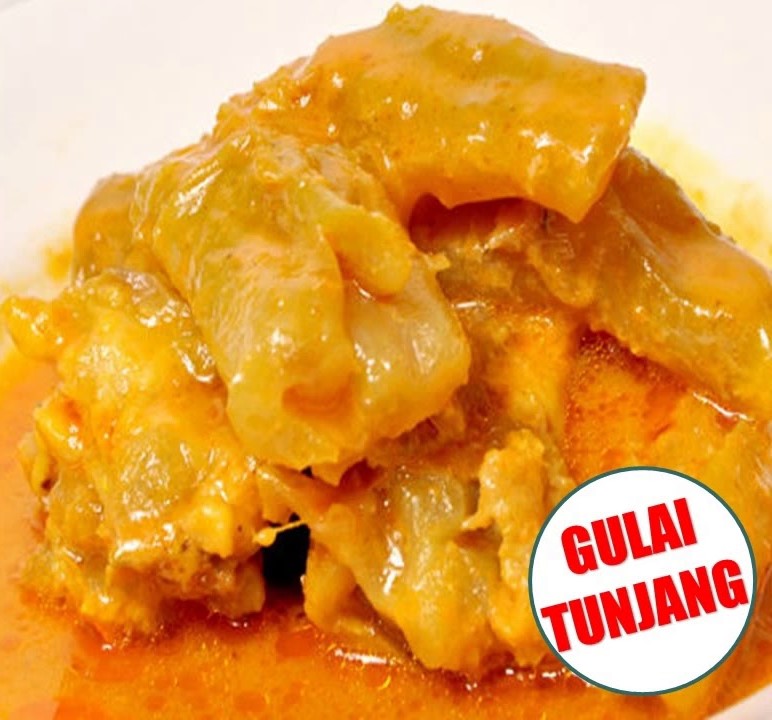
Label: gulai_tunjang